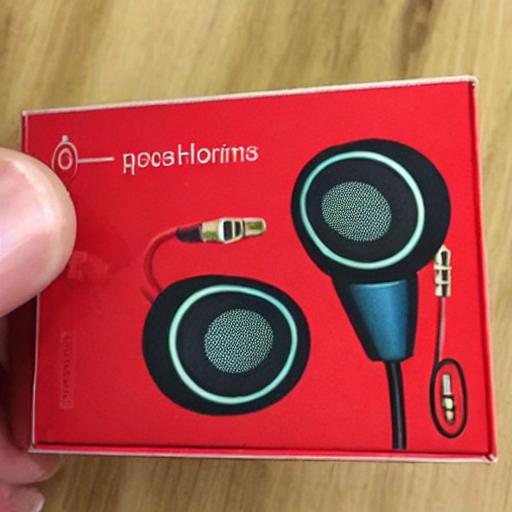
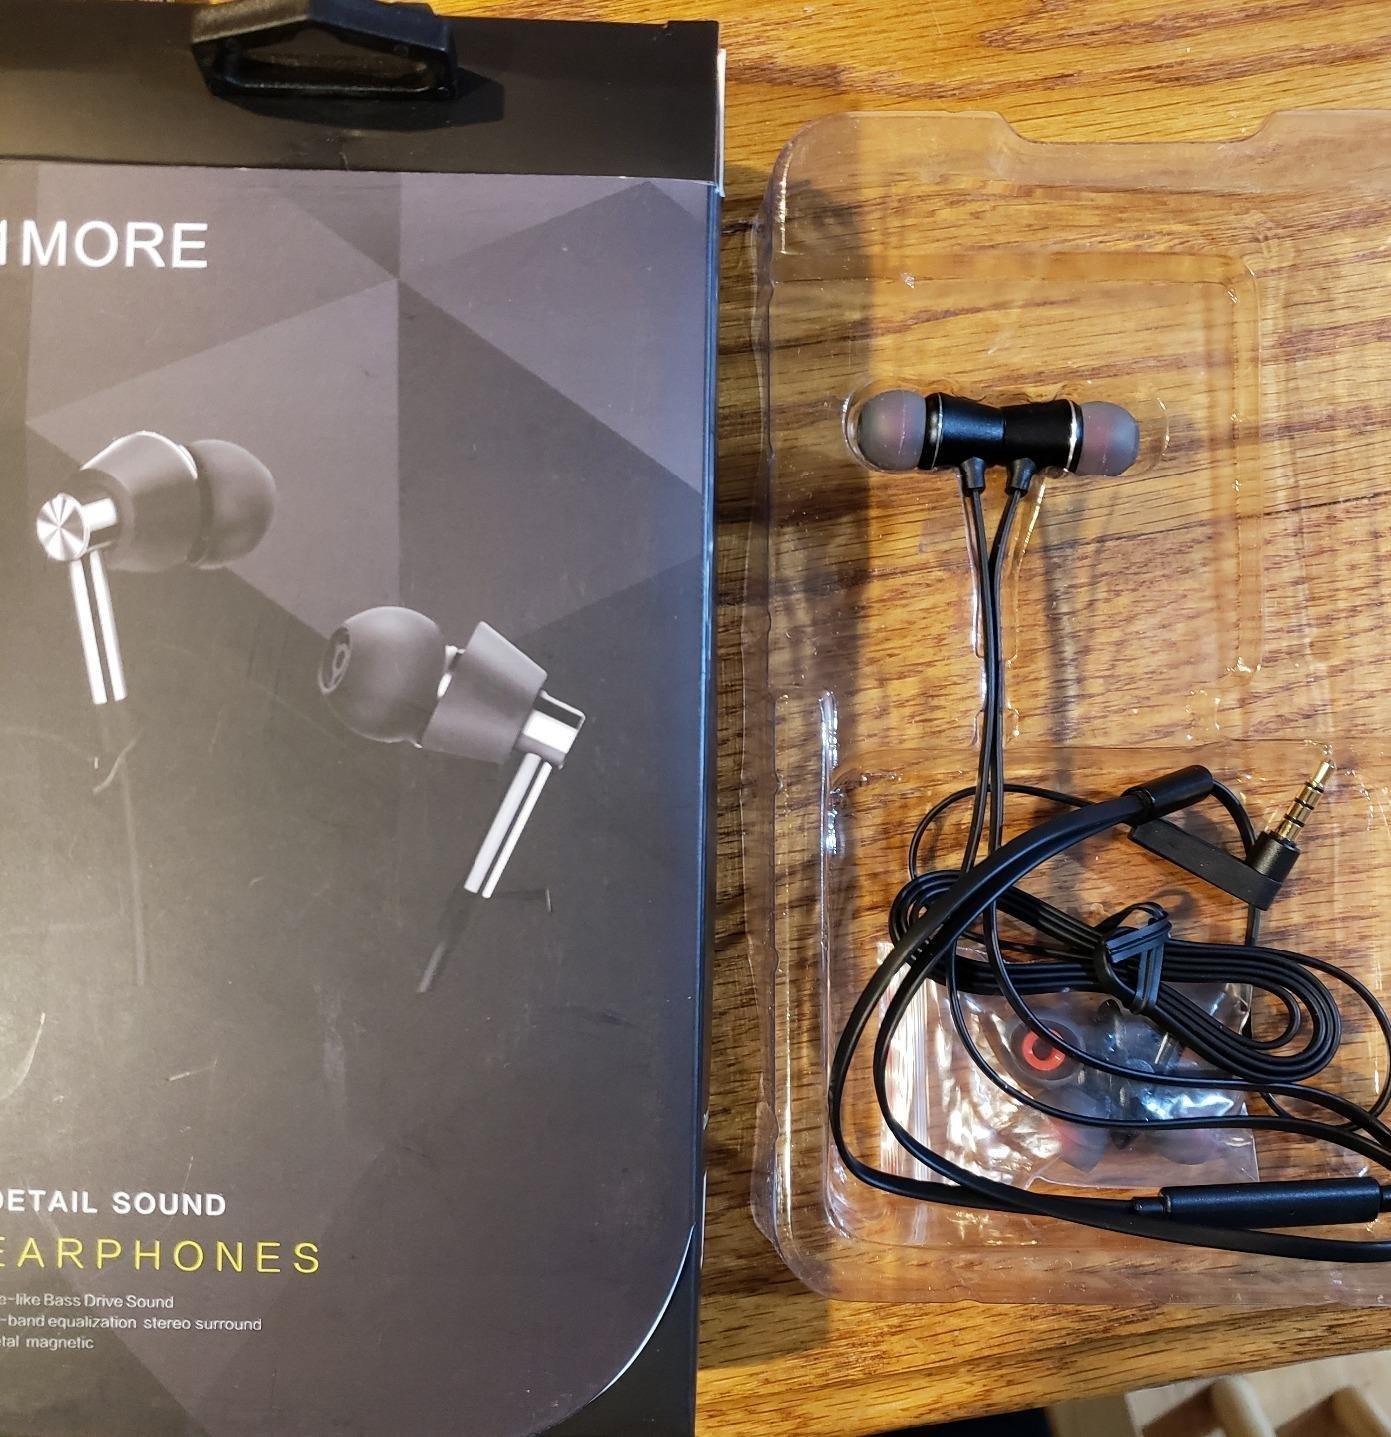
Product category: headphones
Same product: no